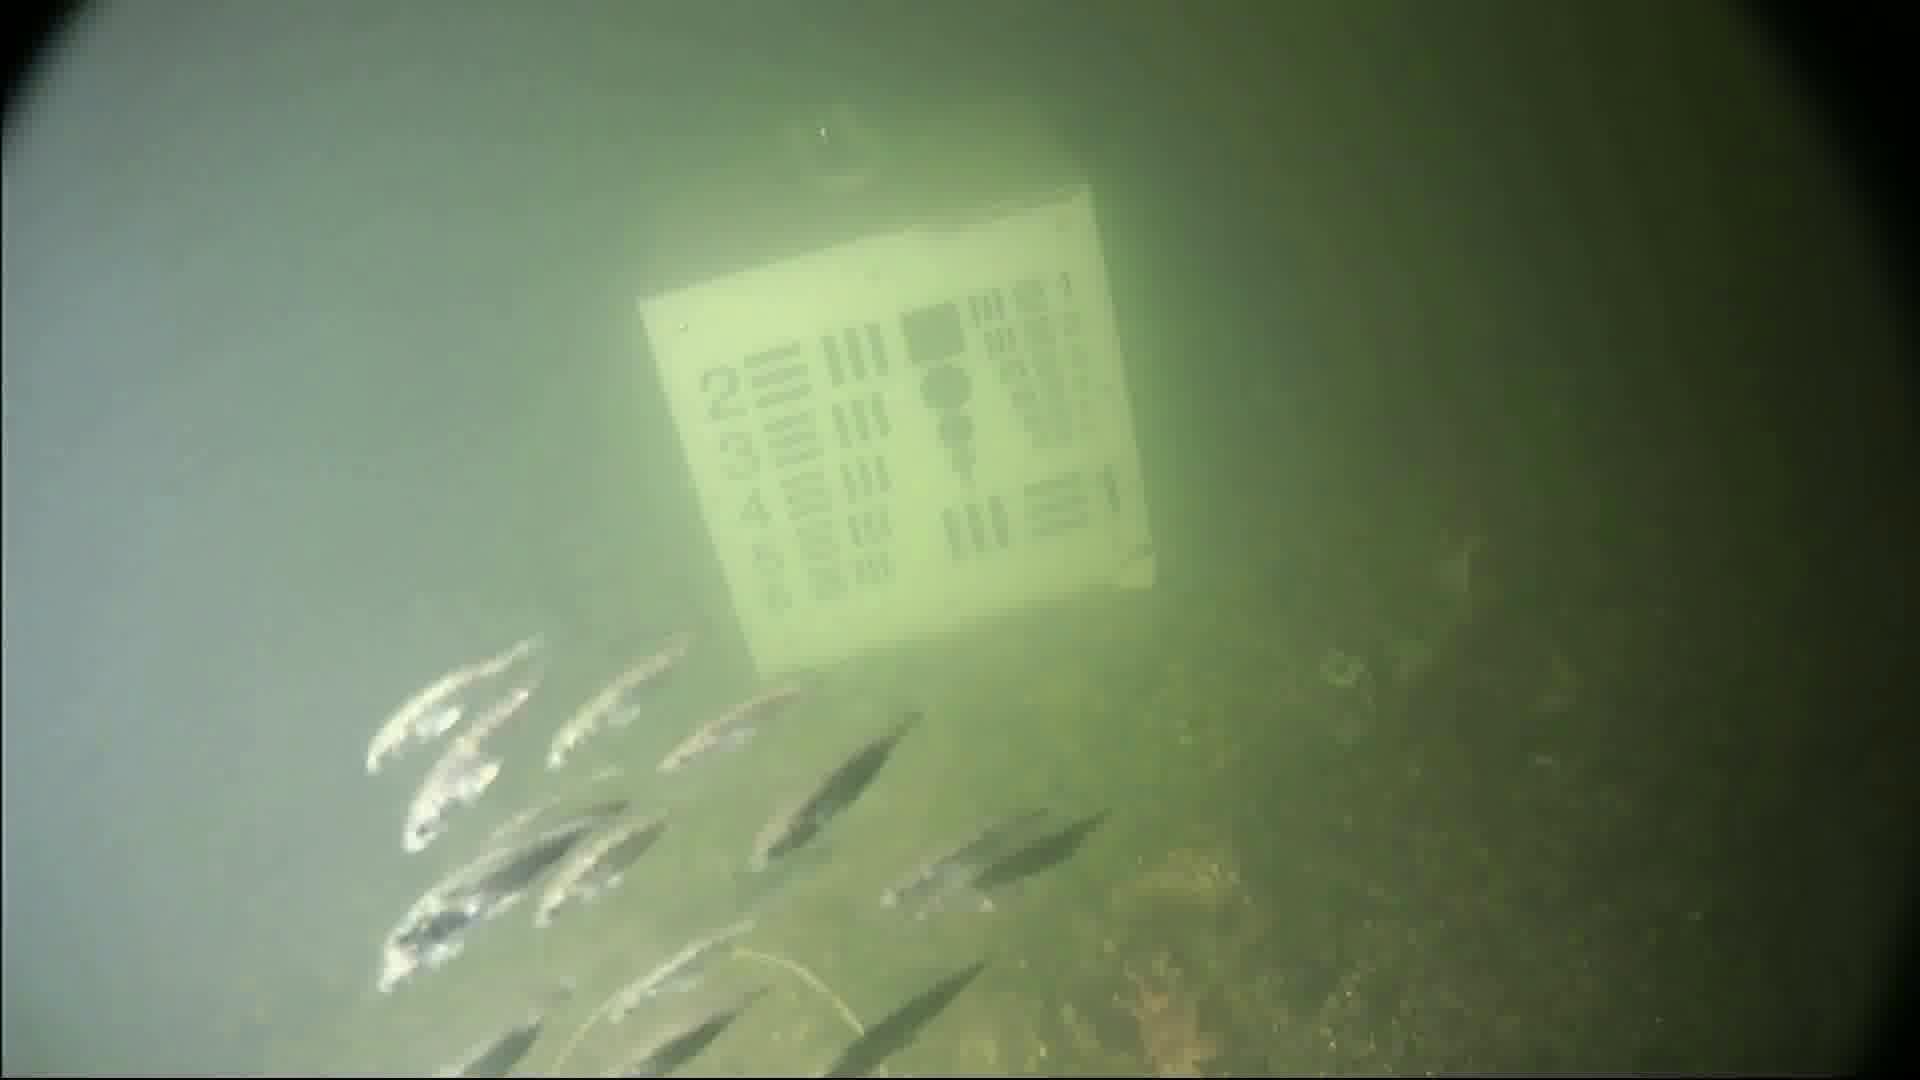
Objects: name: small_fish
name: starfish